Louise Pratt

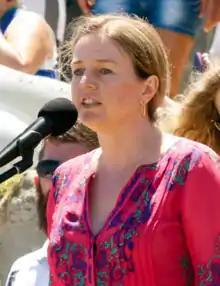
February 2014

Louise Clare Pratt (born 18 April 1972) is an Australian politician who served as a Senator for Western Australia from 2008 to 2014 and from 2016 to 2025. She is a member of the Labor Party, and served as a member of the Western Australian Legislative Council from 2001 to 2007. She was the youngest woman ever elected to the Legislative Council at the time of her election and the second open lesbian to be elected to an Australian parliament.